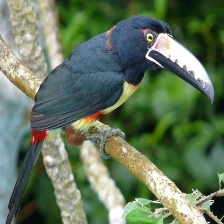
Species: COLLARED ARACARI
Scientific name: PTEROGLOSSUS TORQUATUS
ImageNet parent category: toucan